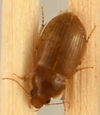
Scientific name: Amara quenseli
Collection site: Onaqui Site (ONAQ), plot ONAQ_002